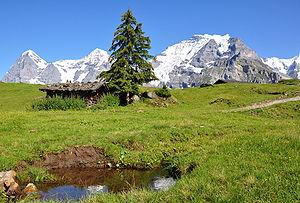
L'Eiger, le Mönch etla Jungfrau vus depuis la station de Grütschalp. Canton de Berne, Suisse.